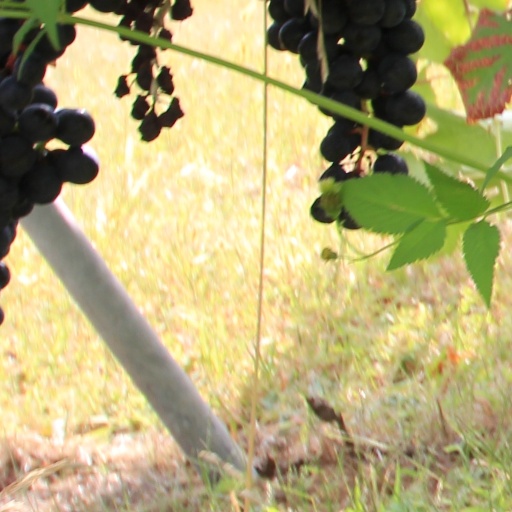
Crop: grape